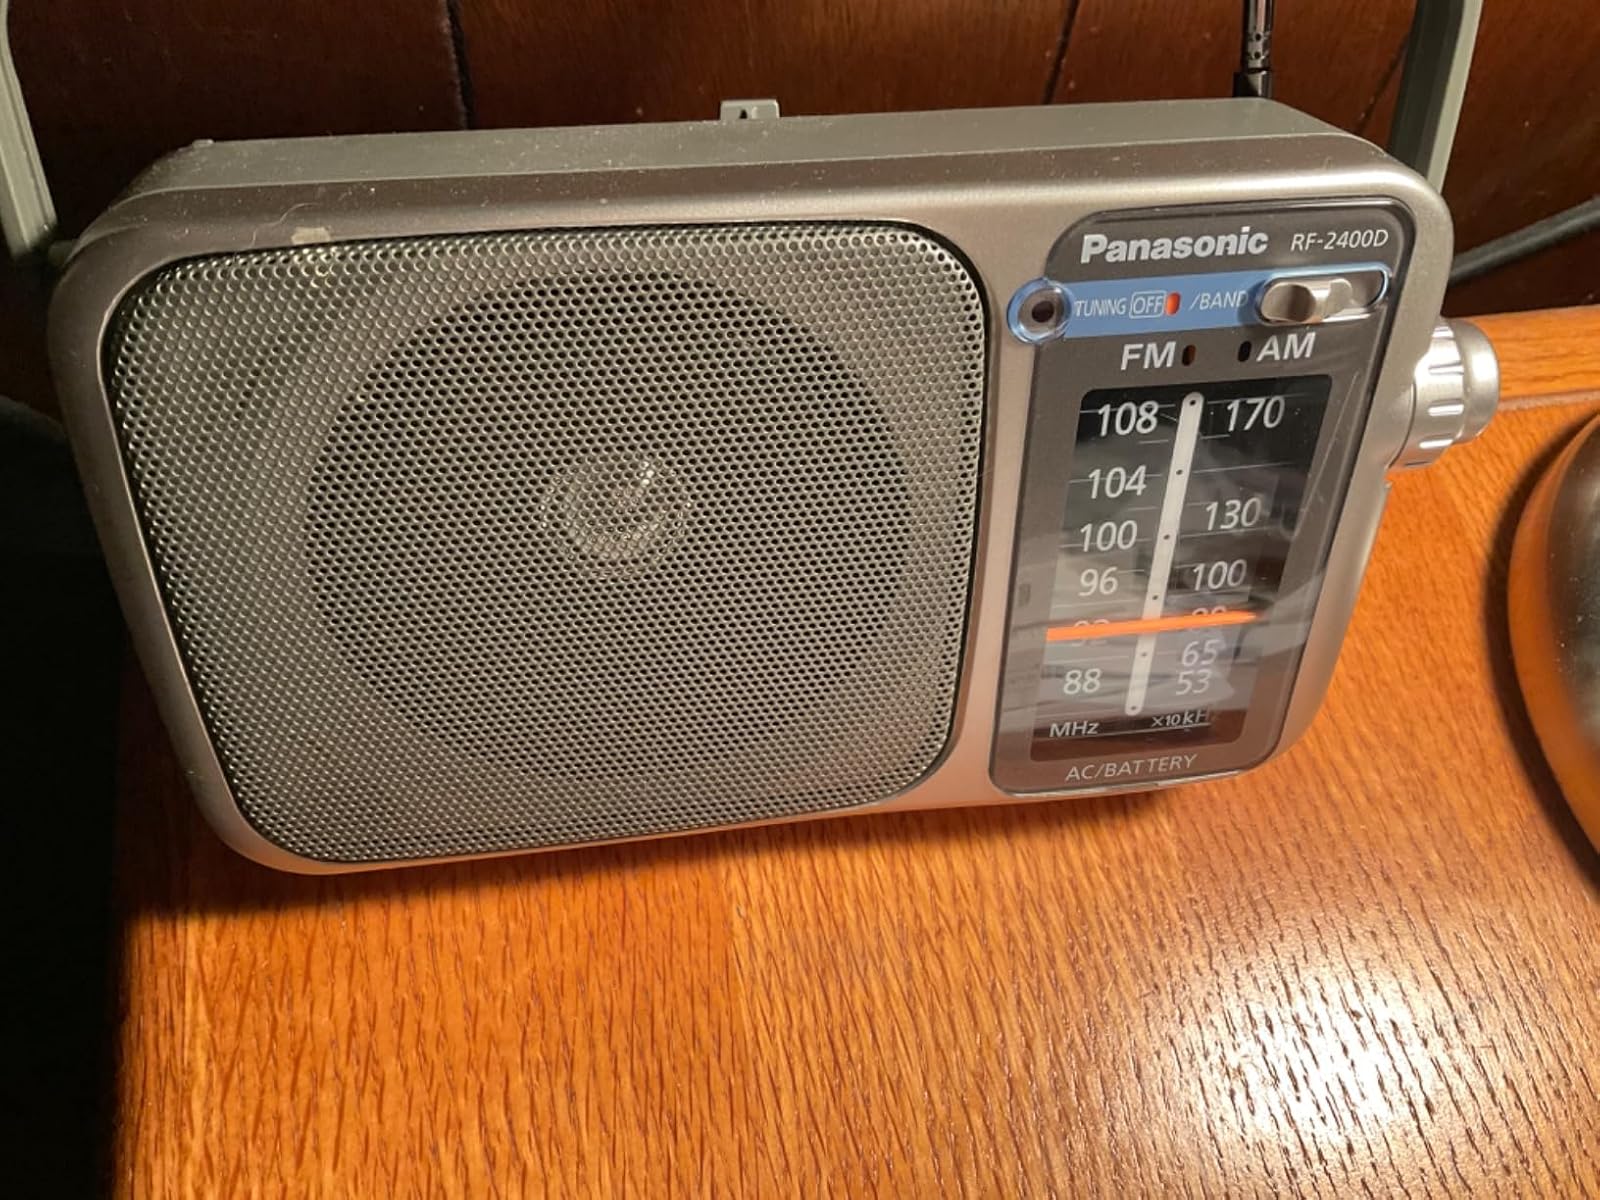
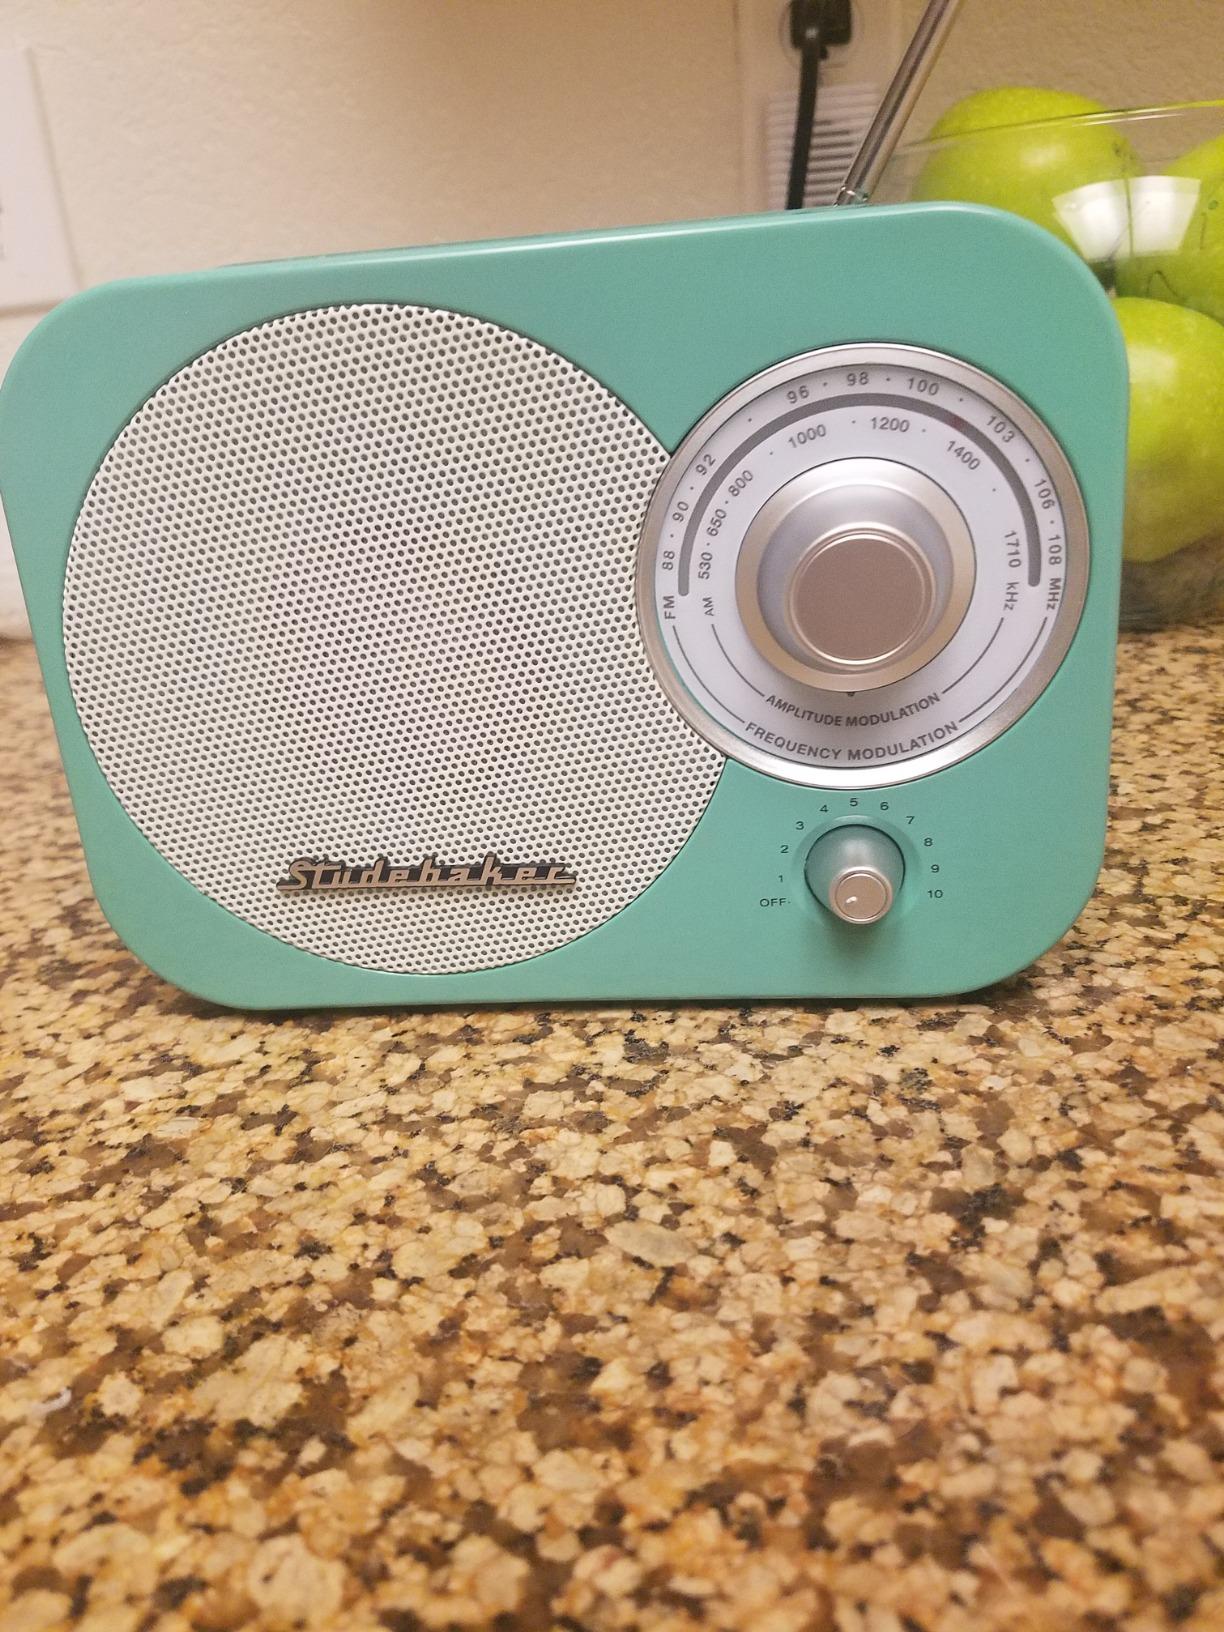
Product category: radio
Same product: no